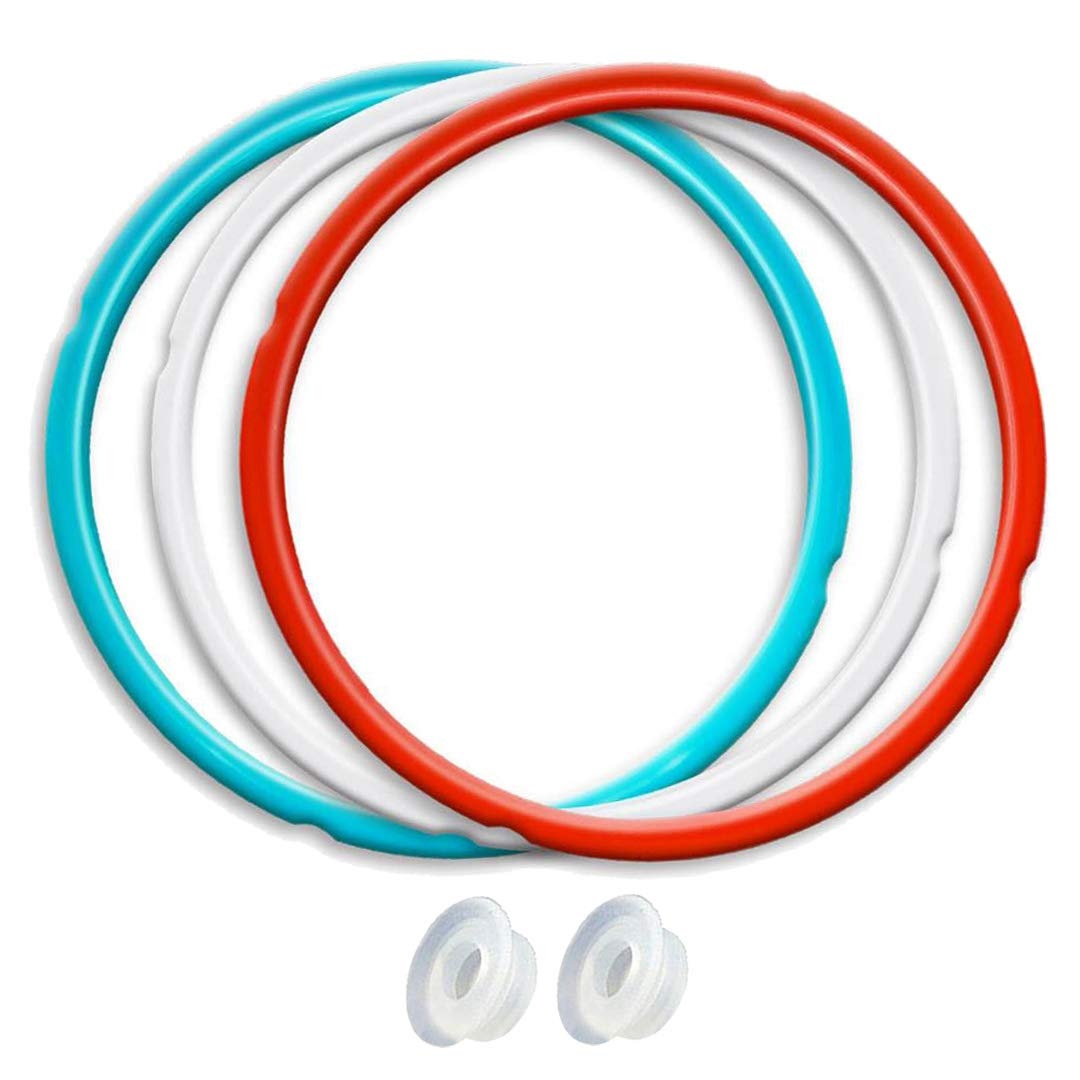
Premium Silicone Sealing Ring 3-Pack for InstantPot 8Qt - Dishwasher Safe Food-Grade Replacement Gasket, Compatible with 8Qt IP-DUO80/IP-LUX80/Ultra/Duo Plus/Viva (8 Quart Silicone Seals)
Brand: Newkiton
Brand: Newkiton Color: Multicolor Features: ⚠️ Important Note: Exclusive for Instant Pot 8QT Models,Double-check your Instant Pot model before purchasing to ensure compatibility ! ⚠️ Fit for model: IPLUX80, IP-DUO80, IP-Ultra 8Qt. Made Exclusively for Instant Pot. ⚠️ Not for Use with Other Pressure Cooker Brands. Not recommended to be used with other electronic pressure cooker brands and only for Instant Pot / Instapot / Insta Pot / Instantpot. Upgrade Design, Leak Proof! Easily Distinguish Between 3 Silicone Rings. ⚠️ Fit for model: IPLUX80, IP-DUO80, IP-Ultra 8Qt. Made Exclusively for Instant Pot. ⚠️Not for Use with Other Pressure Cooker Brands. Made from Food-Grade Silicone, Durable, BPA Free, and Dishwasher Safe. Package Included: 3 Colored Silicone Sealing Rings and 2 Free Float Valve Sealers. Binding: Kitchen model number: 8QT-01 Part Number: 8QT-01 Details: ⚠️ Important Note: Exclusive for Instant Pot 8QT Models,Double-check your Instant Pot model before purchasing to ensure compatibility ! ⚠️ Fit for model: IPLUX80, IP-DUO80, IP-Ultra 8Qt. Made Exclusively for Instant Pot. ⚠️ Not for Use with Other Pressure Cooker Brand, Not recommended to be used with other electronic pressure cooker brands and only for Instant Pot / Instapot / Insta Pot / Instantpot; Upgrade Design, Leak Proof! Easy to stall and remove, seal perfectly! Newkiton sealing rings made exclusively for model: IPLUX80, IP-DUO80. Make sure to not use it with other pressure cooker brands. Easily distinguish between 3 silicone rings by having a sky blue seal and a cherry red seal and get rid of mixed odor! Cherry Red ring for sweet food and Sky Blue ring for savory food. White Ring for common use. Made from Food-Grade Silicone BPA or any other toxic and harmful substances free. Dishwasher Safe Dishwasher safe. Washing in dishwashers can remove odor. Keep in the top rack of the dishwasher. Enjoy perfectly sealing, wonderful cooking, and health food NOW! EAN: 0756040920999 Package Dimensions: 10.6 x 10.0 x 1.5 inches
Category: Home & Garden > Kitchen & Dining > Cookware & Bakeware > Cookware Accessories > Pressure Cooker & Canner Accessories > Gaskets